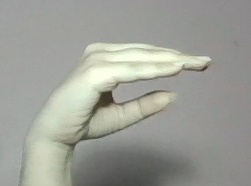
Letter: jeem